Republican Party of Wisconsin

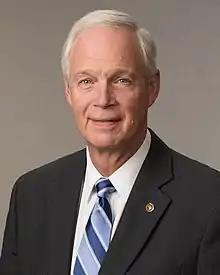
Senior Senator Johnson

Back at home, the state Republicans' dominance of Wisconsin politics began to wane during the second half of the 20th century, with the party now regularly alternating and sharing control with the state's Democrats. Several Republican governors were elected during this time, most prominently Walter J. Kohler, Jr. and Warren P. Knowles, both of whom were of the more moderate wing of the party. At the federal level, with the exception of U.S. Senate seats following the death of McCarthy, the Republicans continued to hold an edge. Between 1952 and 1972, Wisconsin voted for the Republican candidate in each presidential election except for 1964.